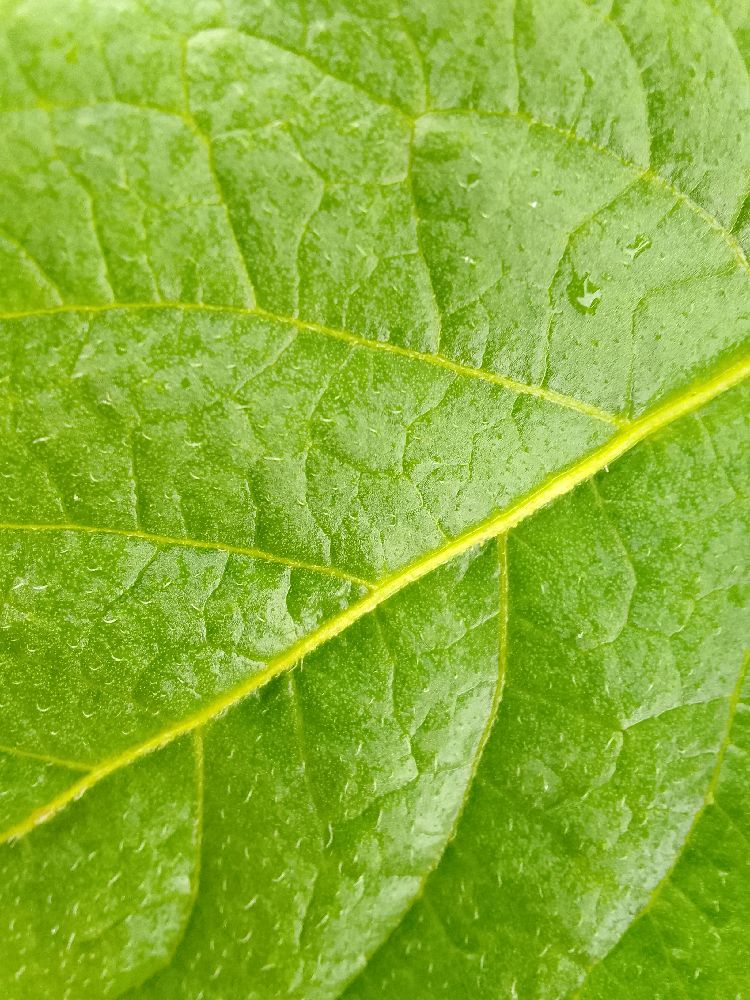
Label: Healthy